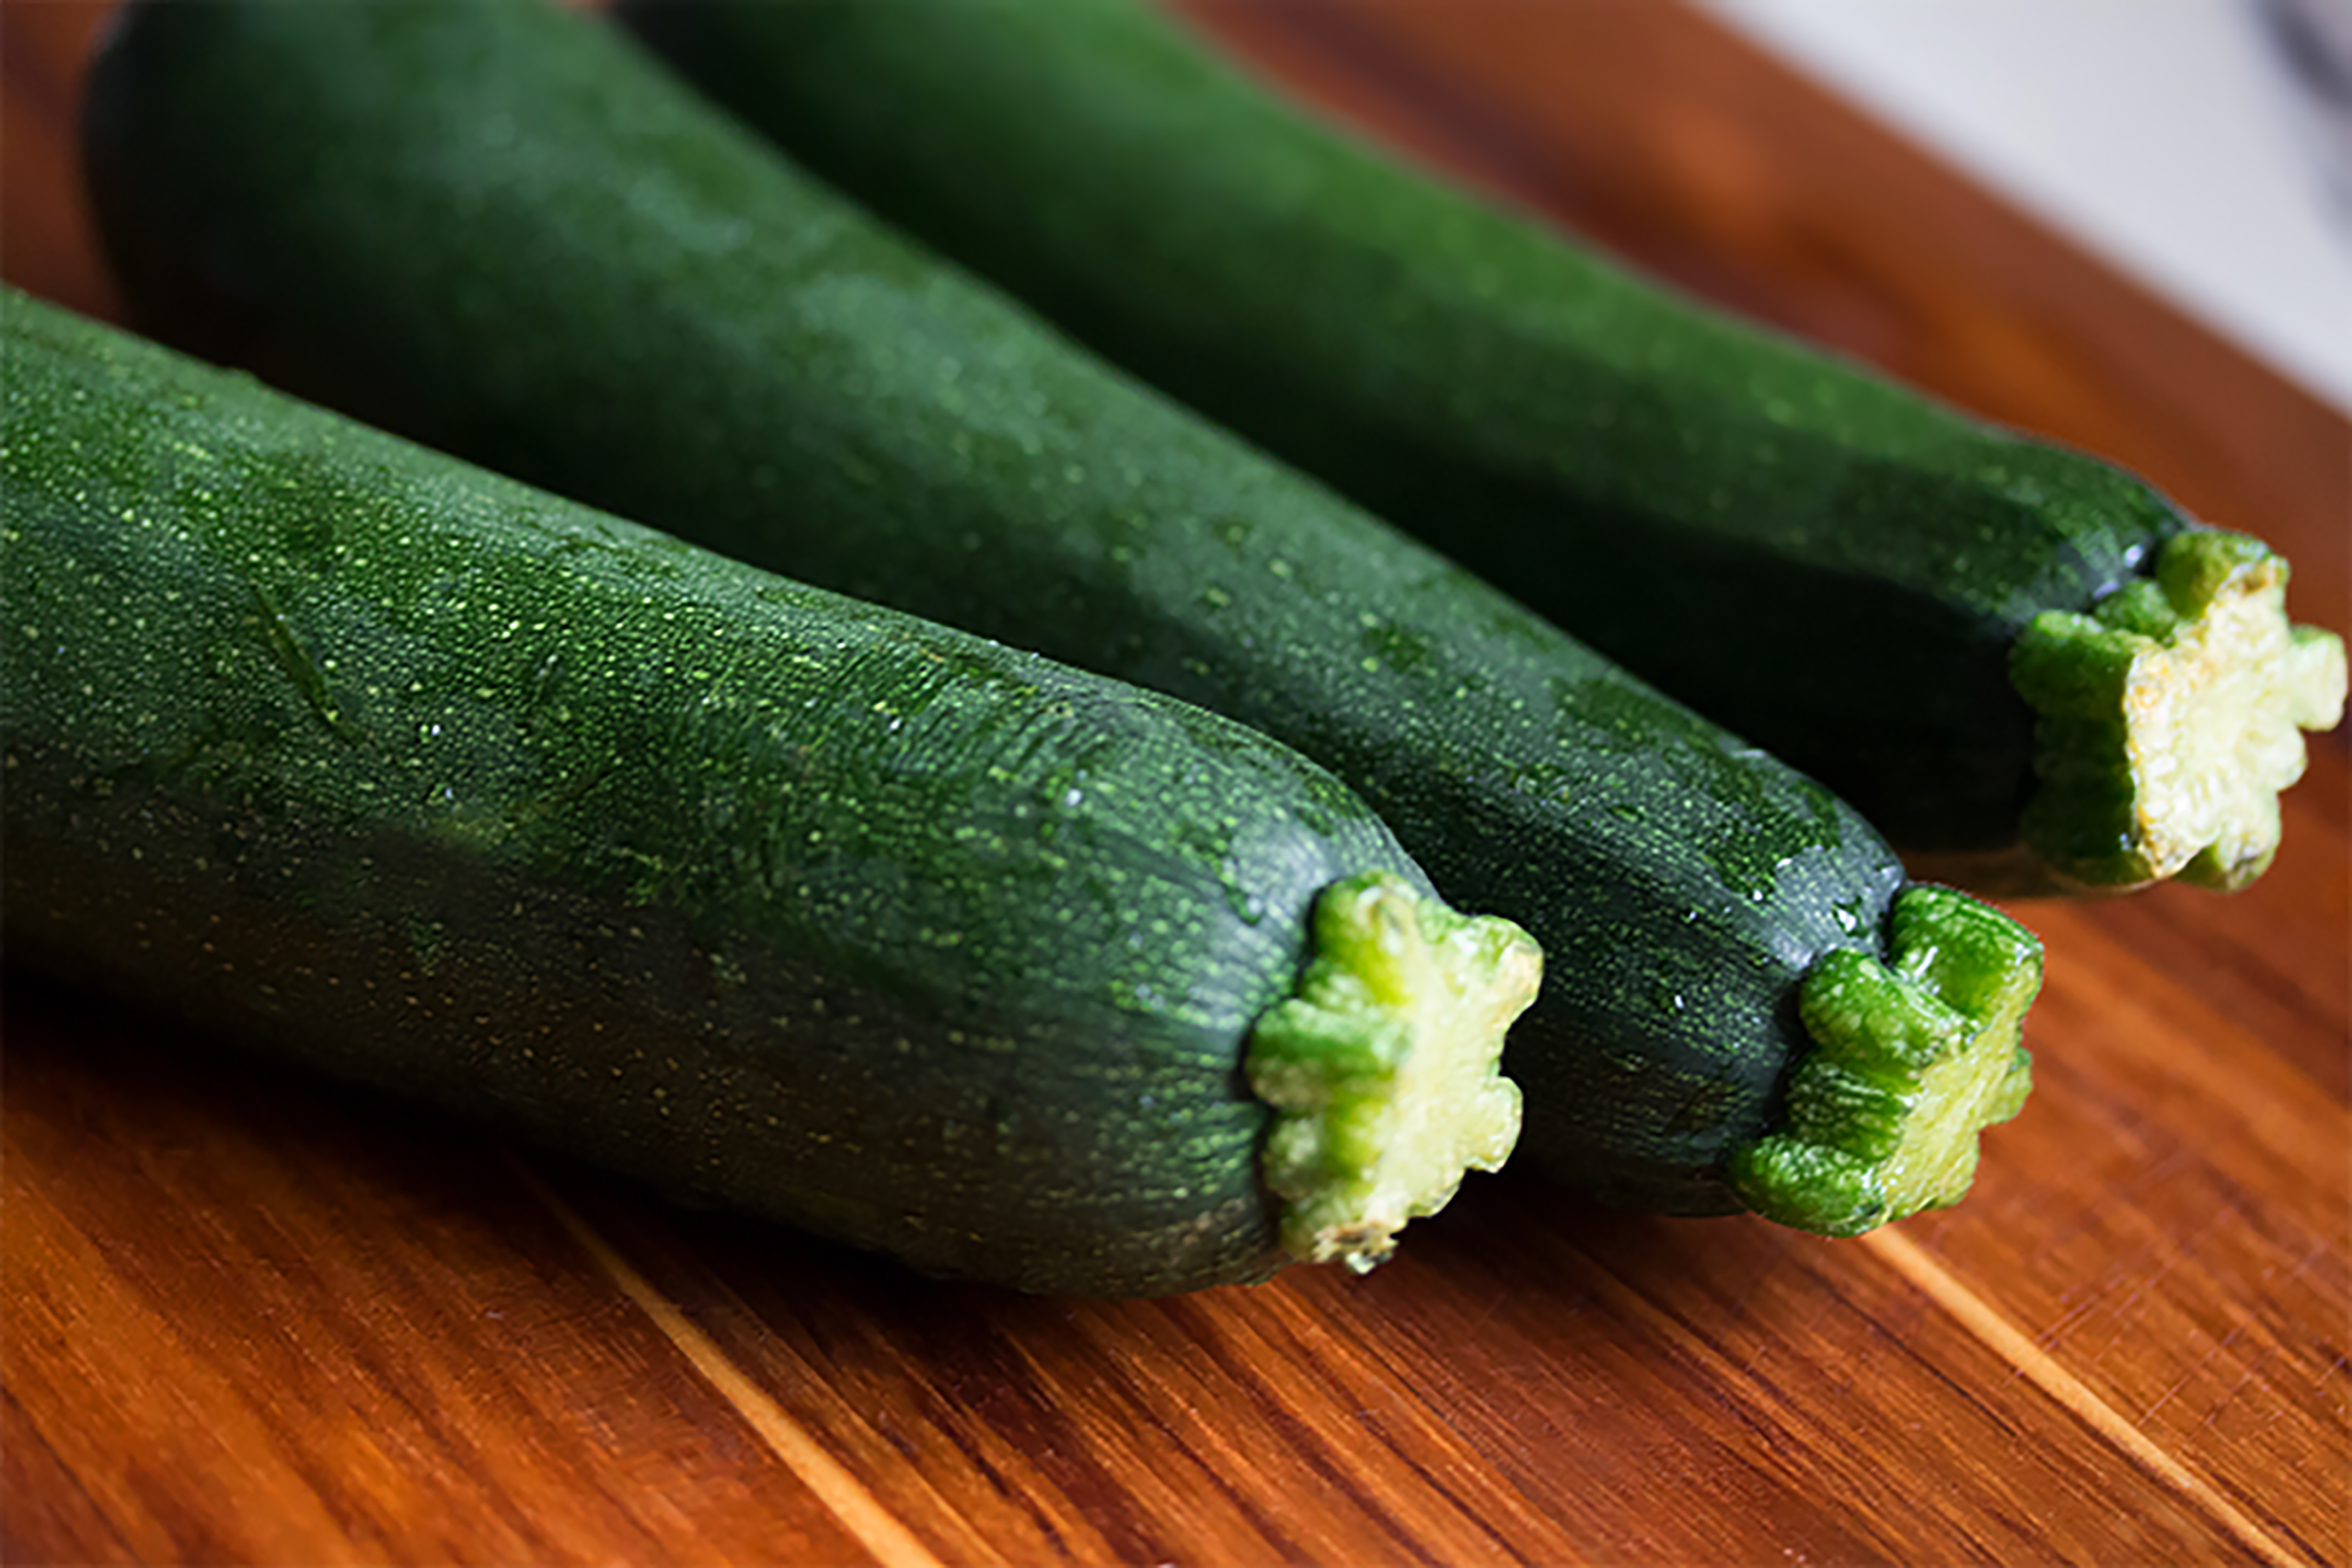
plant, food, green, produce, vegetable, fresh, squash, vegetables, cucumber, ingredients, cucurbita, courgette, flowering plant, plant stem, land plant, cucumber gourd and melon family, summer squash, zucchinis